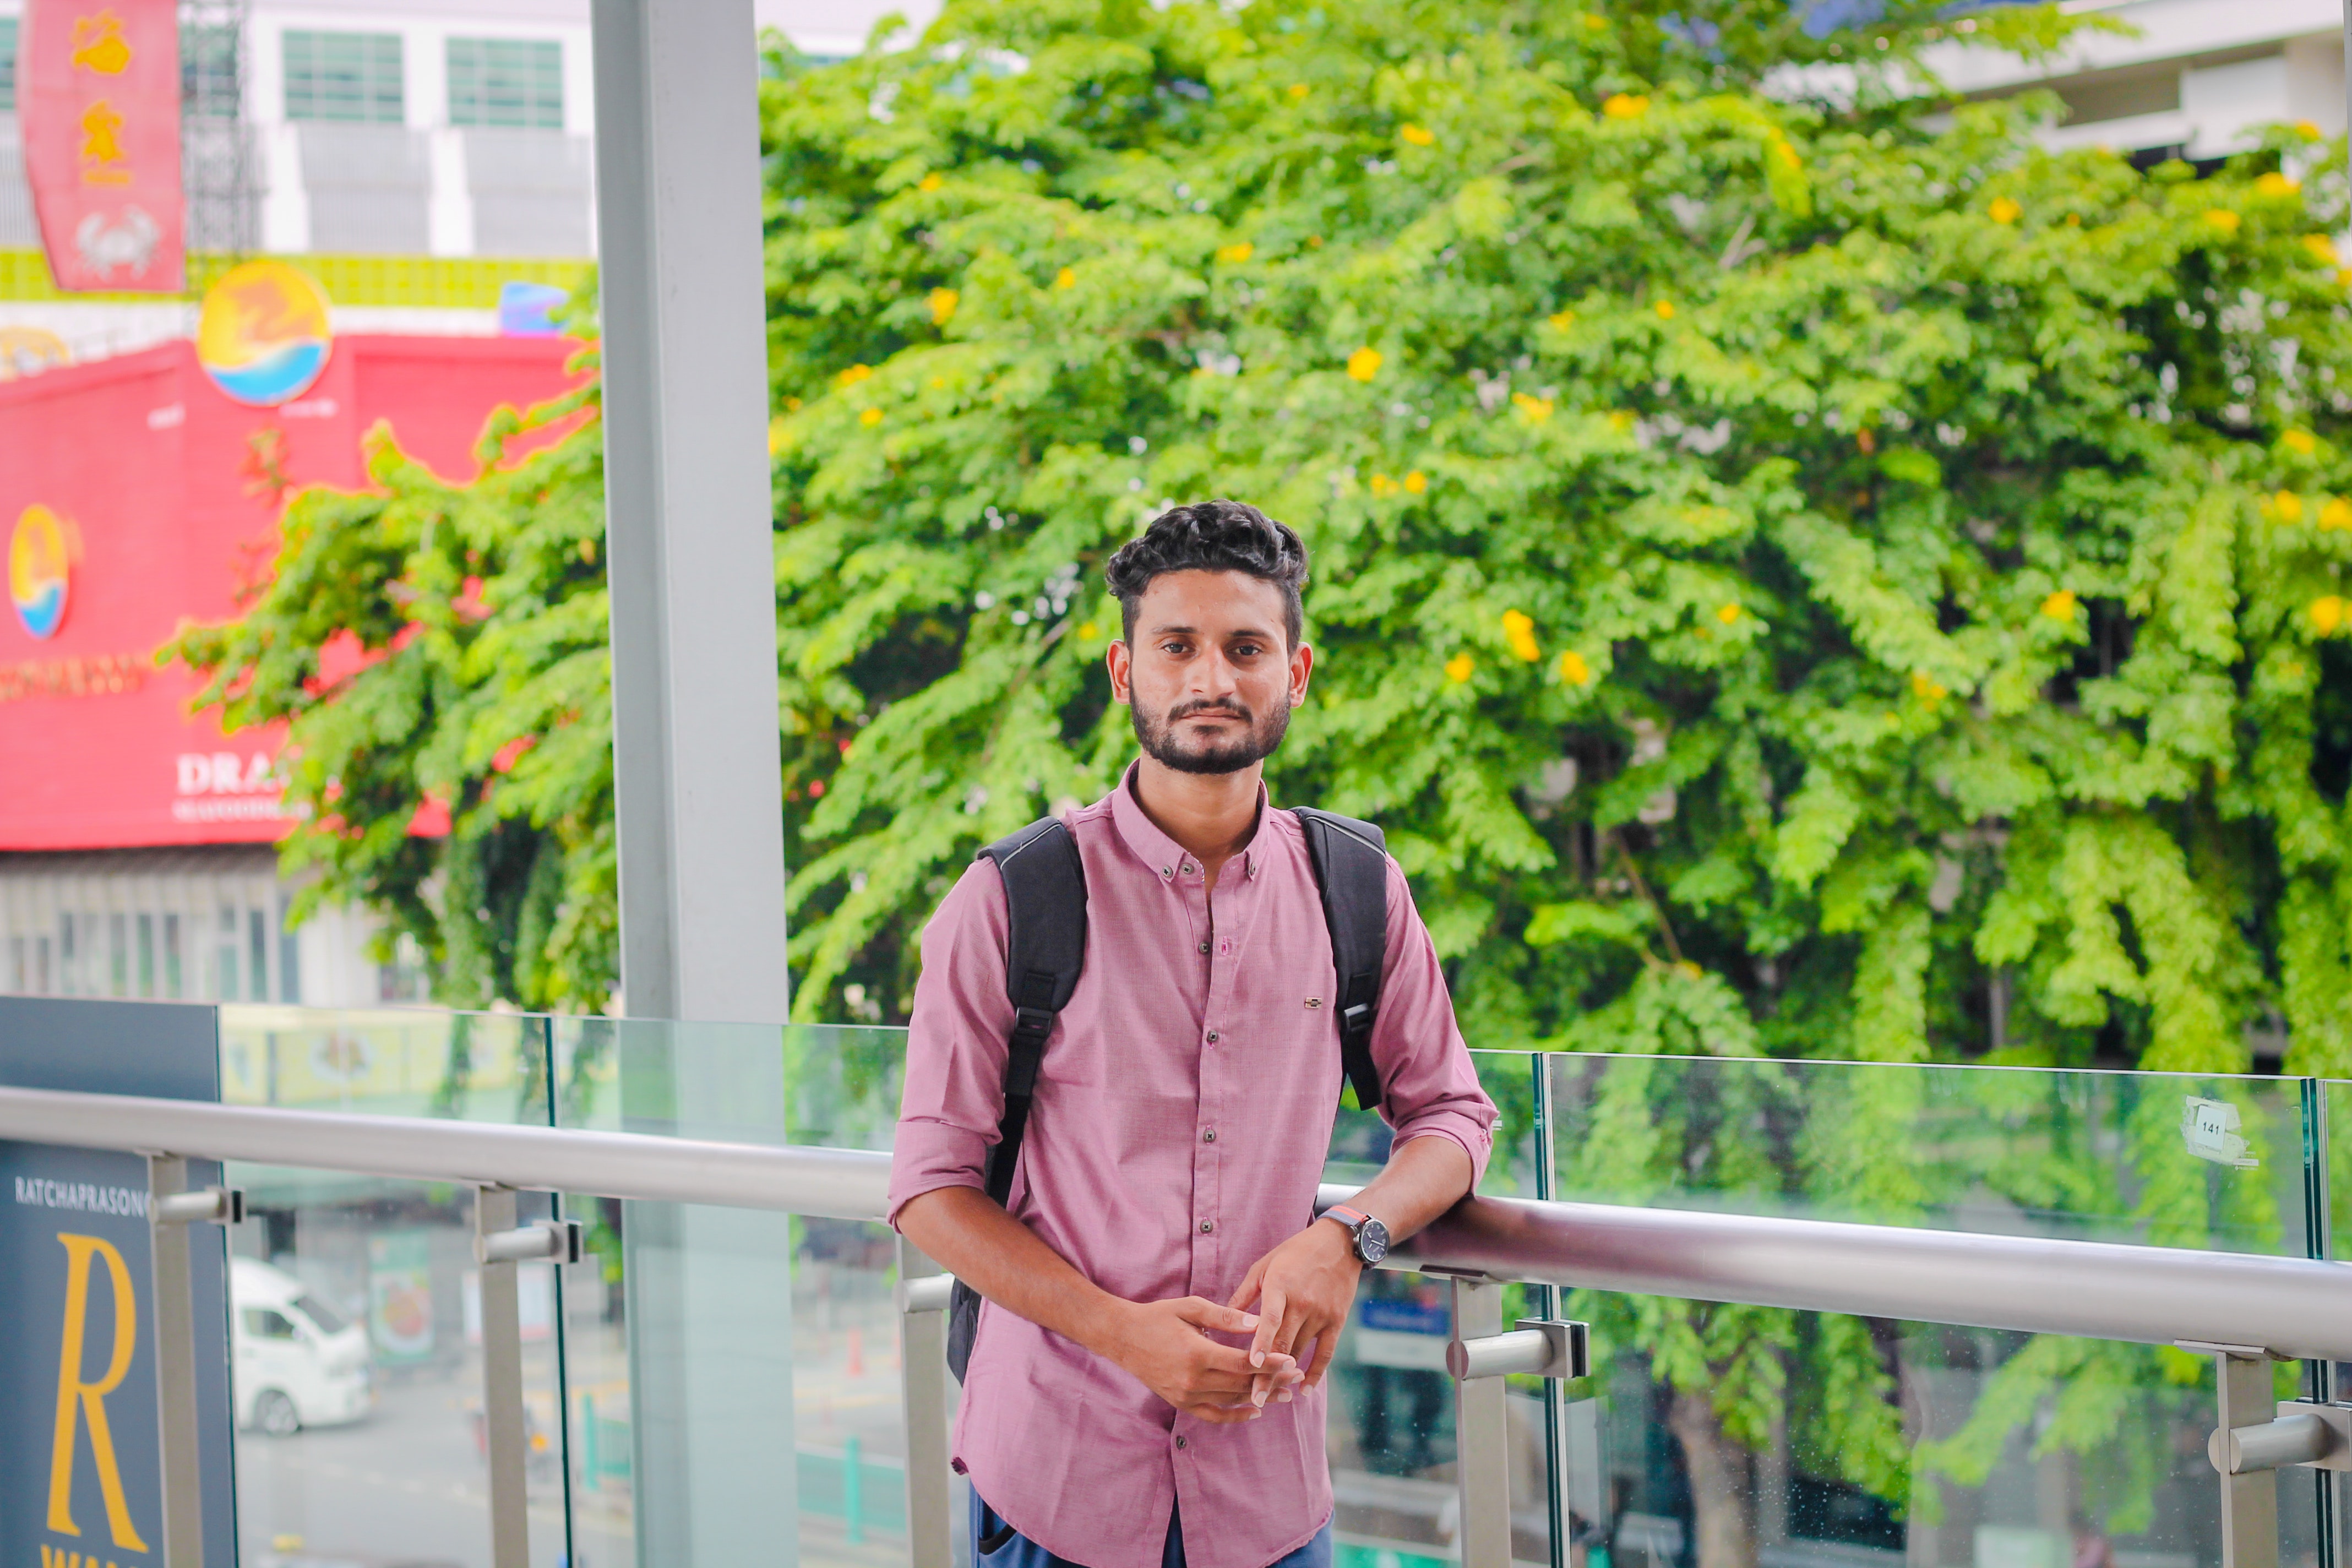
photograph, green, yellow, pink, snapshot, leaf, tree, spring, summer, vacation, plant, smile, leisure, real estate, house, photography, recreation, magenta, flower, tourism, happy, window, garden